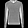
Label: Pullover